Henry Lozano

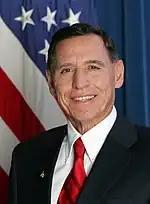
Lozano in 2007

Henry Lozano (born August 24, 1948) is a non-profit executive and grassroots organizer. His years of public service culminated in his post at the White House as Deputy Assistant to the President and Director of USA Freedom Corps. On August 10, 2011, he was appointed to serve as the Director of Los Angeles County Teen Challenge and Urban Ministries Initiatives.